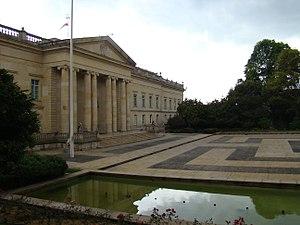
Le palais Nariño est la résidence officielle du président de la République et le siège du gouvernement colombien. Il se situe dans le centre historique de Bogota.
Bogota, anciennement Santa Fe de Bogotá Distrito Capital, est la capitale de la Colombie et également celle du département de Cundinamarca. Elle a été fondée le 6 août 1538 par le conquistador espagnol Gonzalo Jiménez de Quesada. Suivant l’organisation d’un district capital unitaire et décentralisé, Bogota jouit d'une autonomie lui permettant la gestion de ses intérêts dans les limites imposées par la Constitution et la loi. Composée de 20 districts, elle est la métropole incontestée du pays aux points de vue administratif, économique et politique.